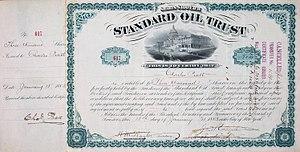
John Davison Rockefeller, né le 8 juillet 1839 à Richford et mort le 23 mai 1937 à Ormond Beach, à l'âge de 97 ans, est un industriel américain, fondateur de la famille Rockefeller. Premier milliardaire de l'époque contemporaine, il fait partie du mythe américain des self-made men. Sa famille a été à la tête d'un empire financier durant près de deux siècles en créant la Standard Oil qui devient notamment Esso, puis ExxonMobil. Il est le frère du financier William Rockefeller, lui aussi engagé dans l'exploitation du pétrole.